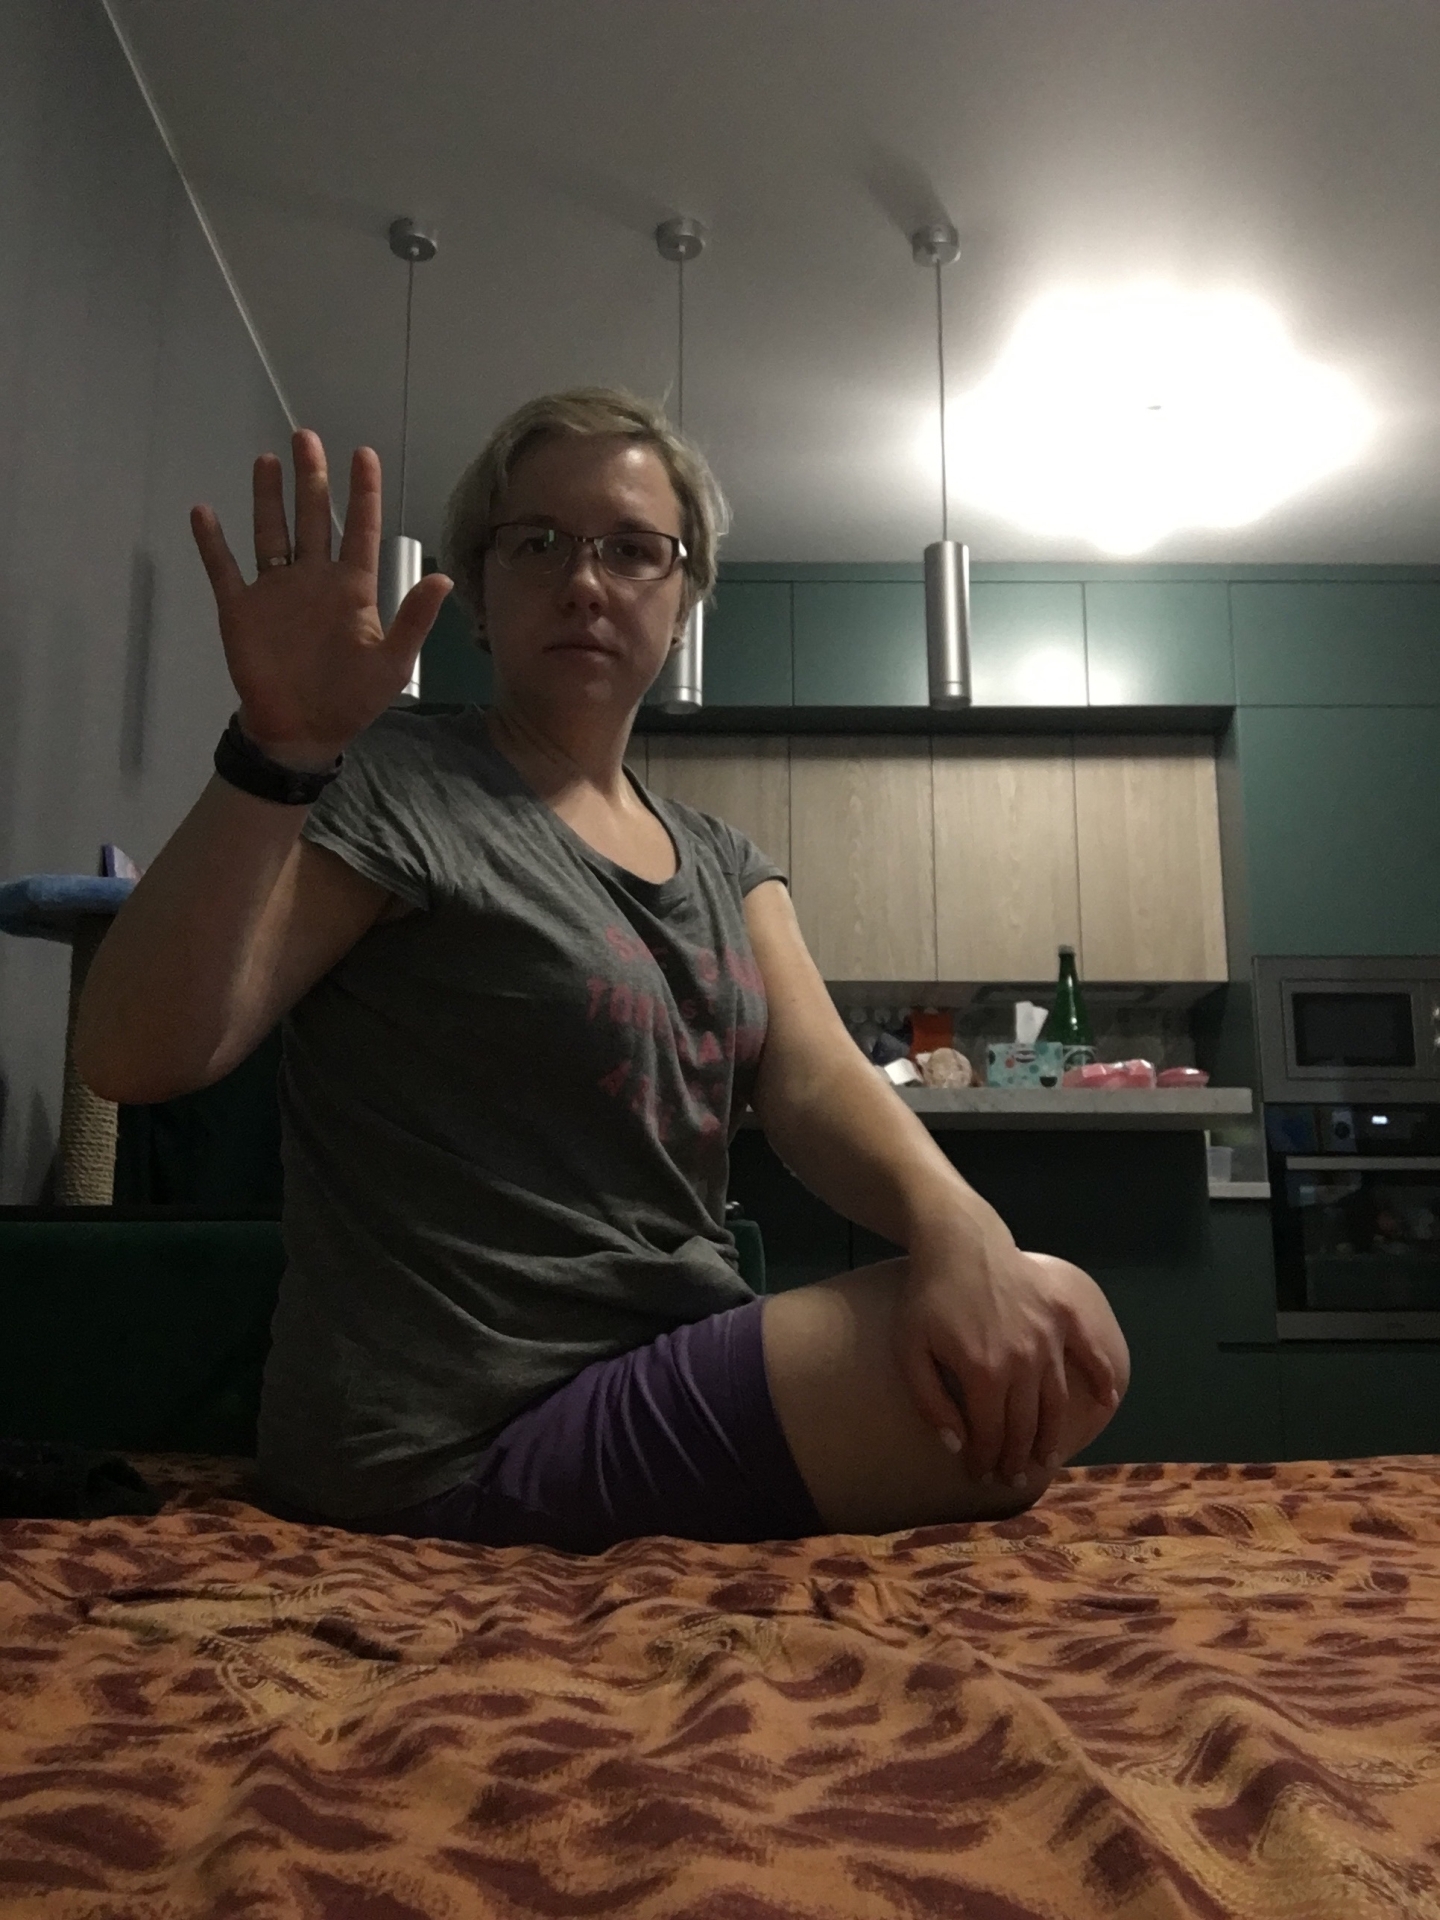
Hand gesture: palm